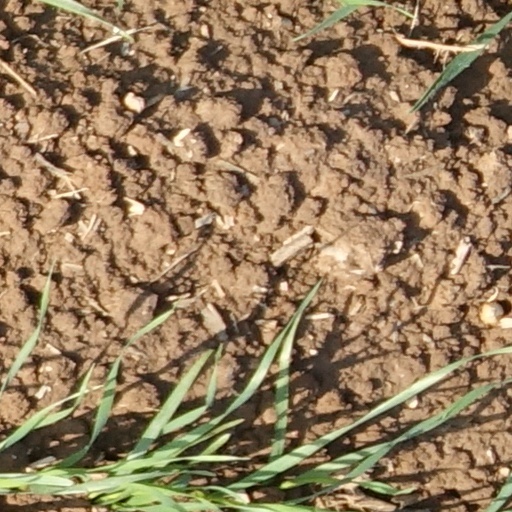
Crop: wheat